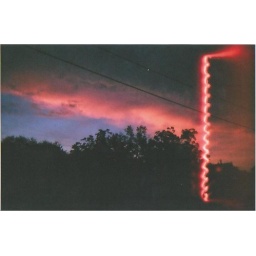
There was an old abandoned house under the trees but the darkness covered it and instead the non-existing red light appears......